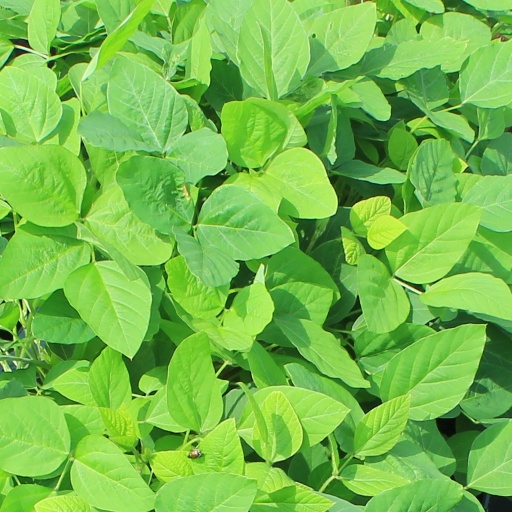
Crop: soybean